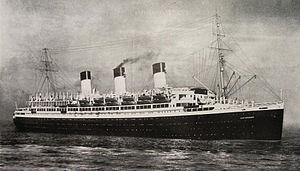
Le Cap Arcona est un ancien paquebot allemand de grand luxe dont l'histoire est liée à l'une des plus grandes tragédies maritimes de la Seconde Guerre mondiale.
Titanic est un film allemand réalisé par Herbert Selpin et Werner Klingler sorti en 1943.